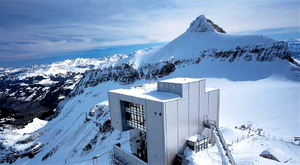
Les Diablerets sont une station de montagne du Canton de Vaud située sur la commune d'Ormont-Dessus, au pied du massif montagneux du même nom, dans une large vallée.